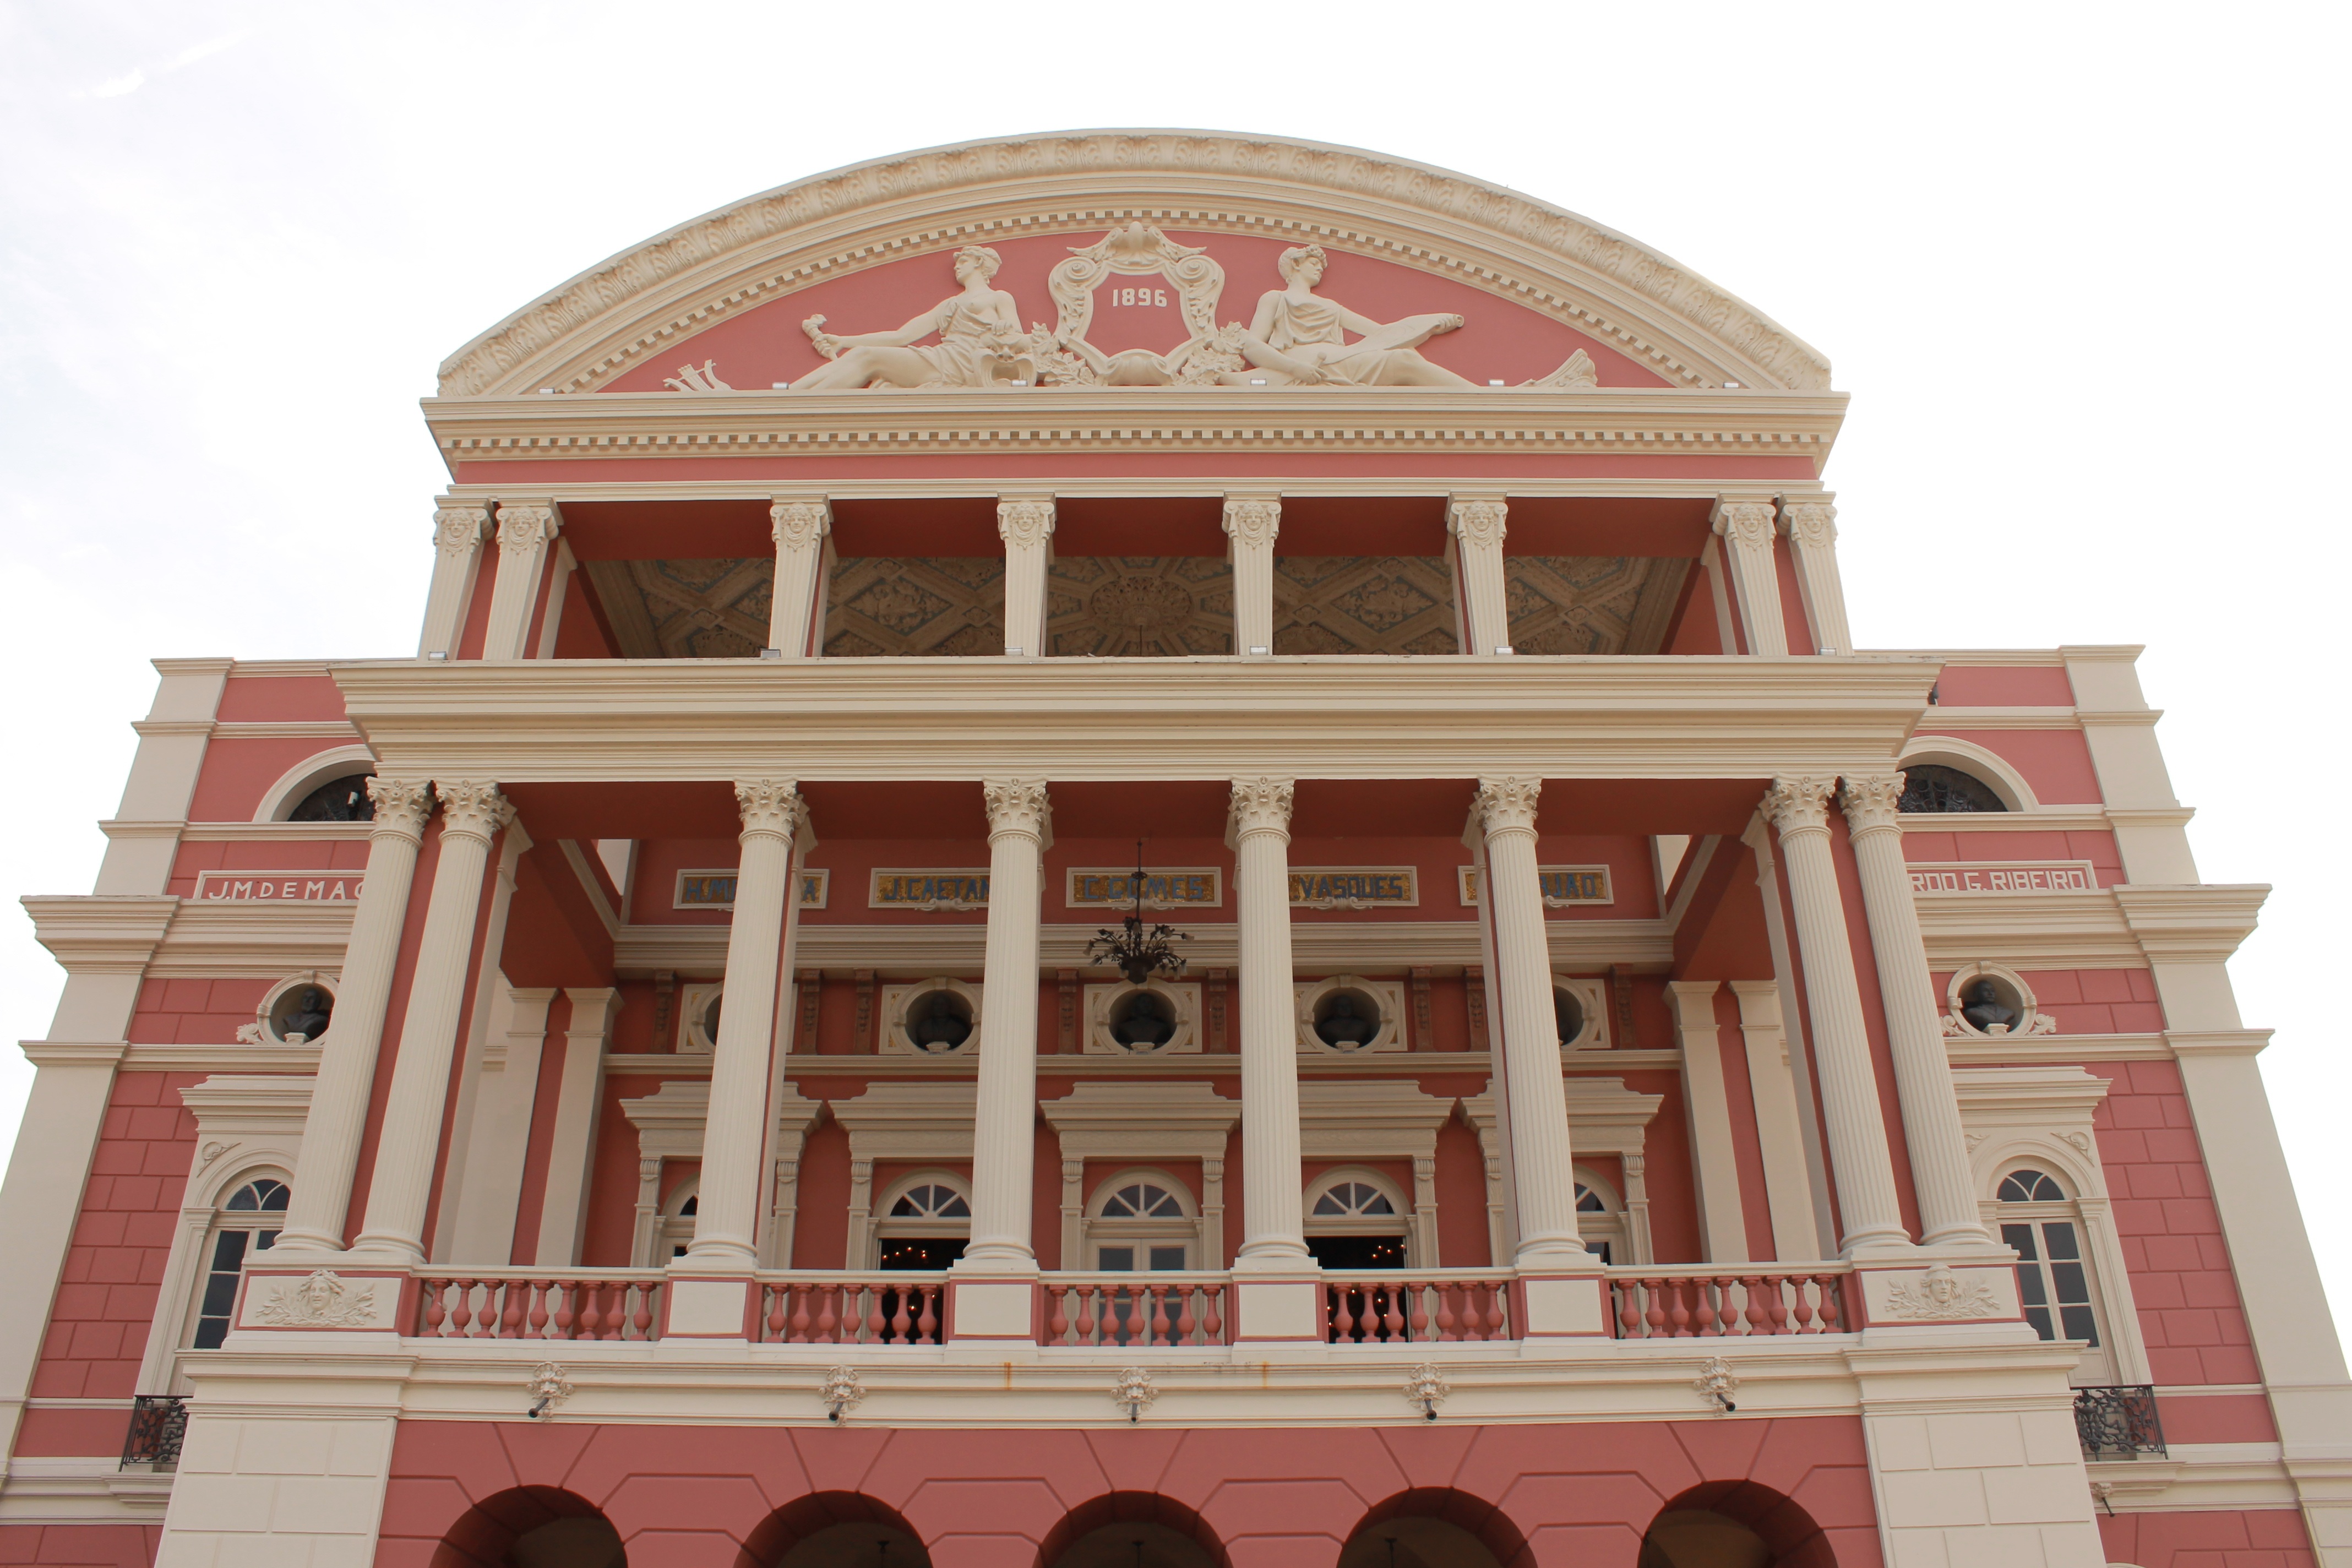
architecture, structure, building, palace, city, opera house, landmark, facade, pink, place of worship, baptistery, theatre, temple, municipal, synagogue, theater, brazil, amazonas, classical architecture, hindu temple, manaus, ancient roman architecture